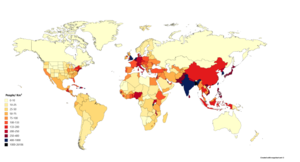
People's /Km² for all countries (and us states, uk kingdoms)
Voici la liste des pays par densité de population, c'est-à-dire le nombre d'habitants par kilomètre carré de terres émergées. Les superficies considérées incluent les étendues d'eaux intérieures.